Archie Smith (footballer, born 1872)

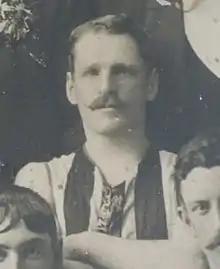
Smith in 1901

Arthur Robert Smith (16 February 1872 – 20 July 1961) was an Australian rules footballer who played for the Collingwood Football Club in the years leading up to and following the formation of the Victorian Football League (VFL).